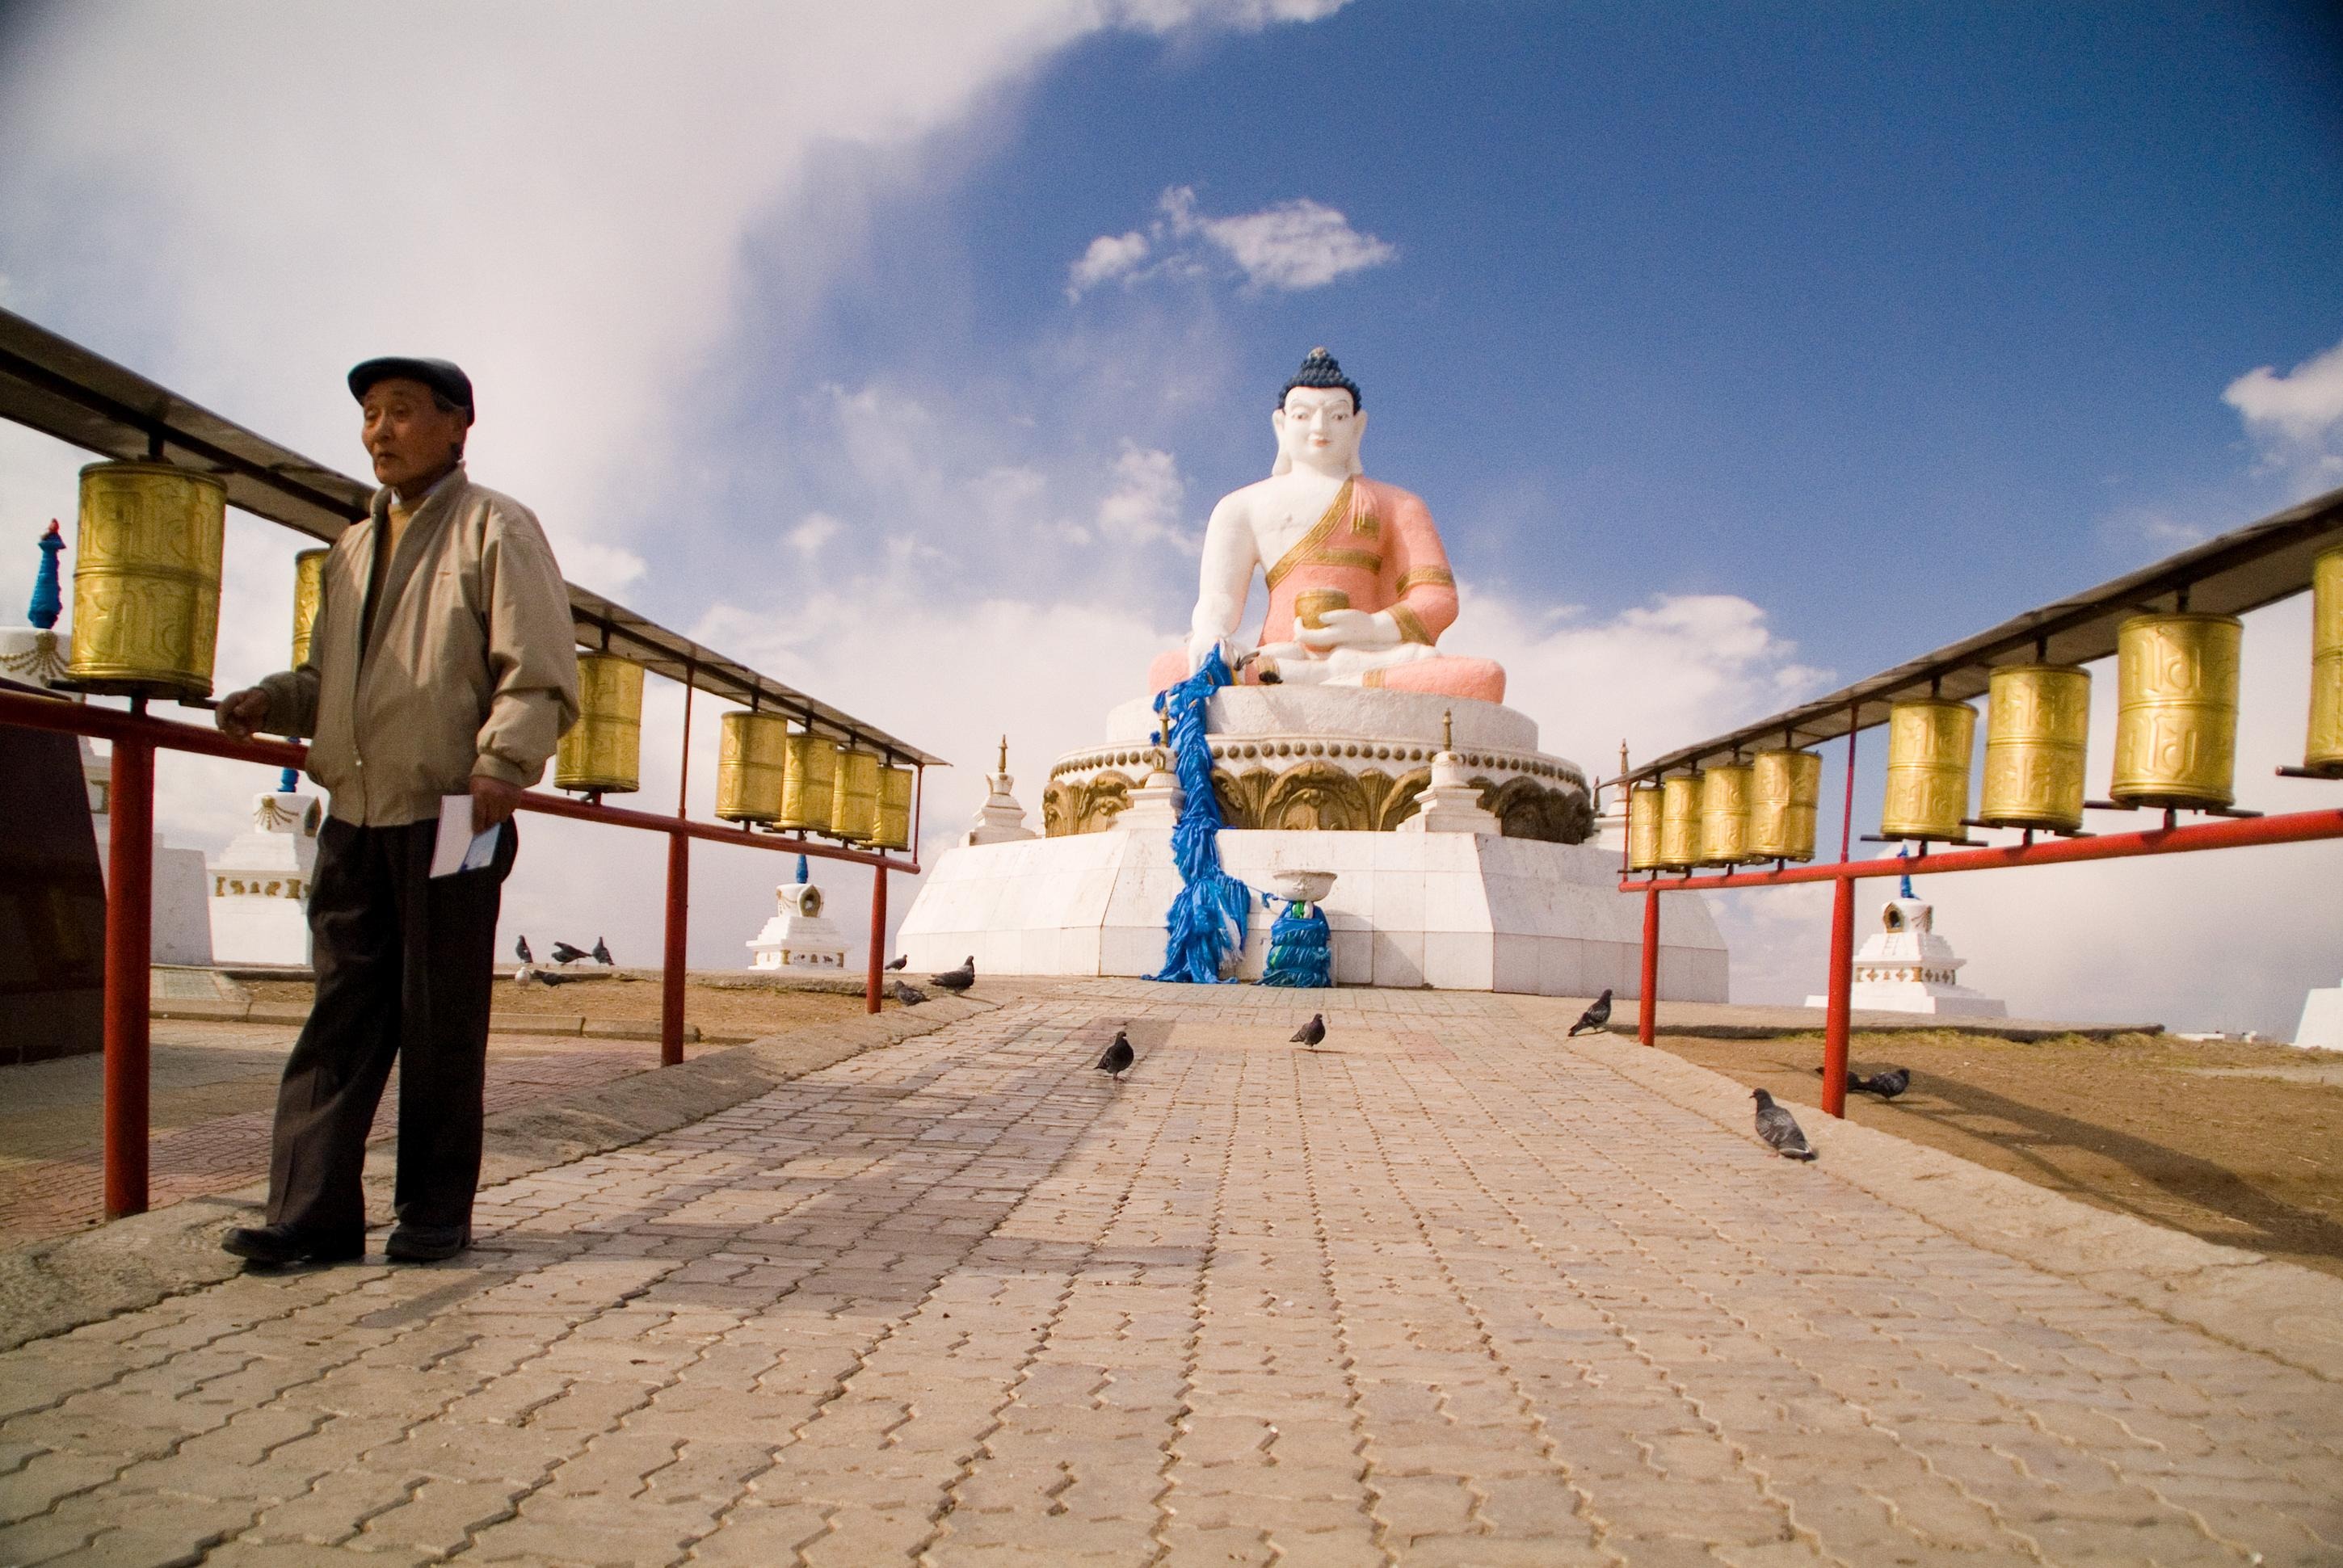
man, architecture, sky, boardwalk, building, pavement, walkway, vacation, buddhist, religion, tourism, outside, clouds, temple, faith, photograph, buddha, mongolia